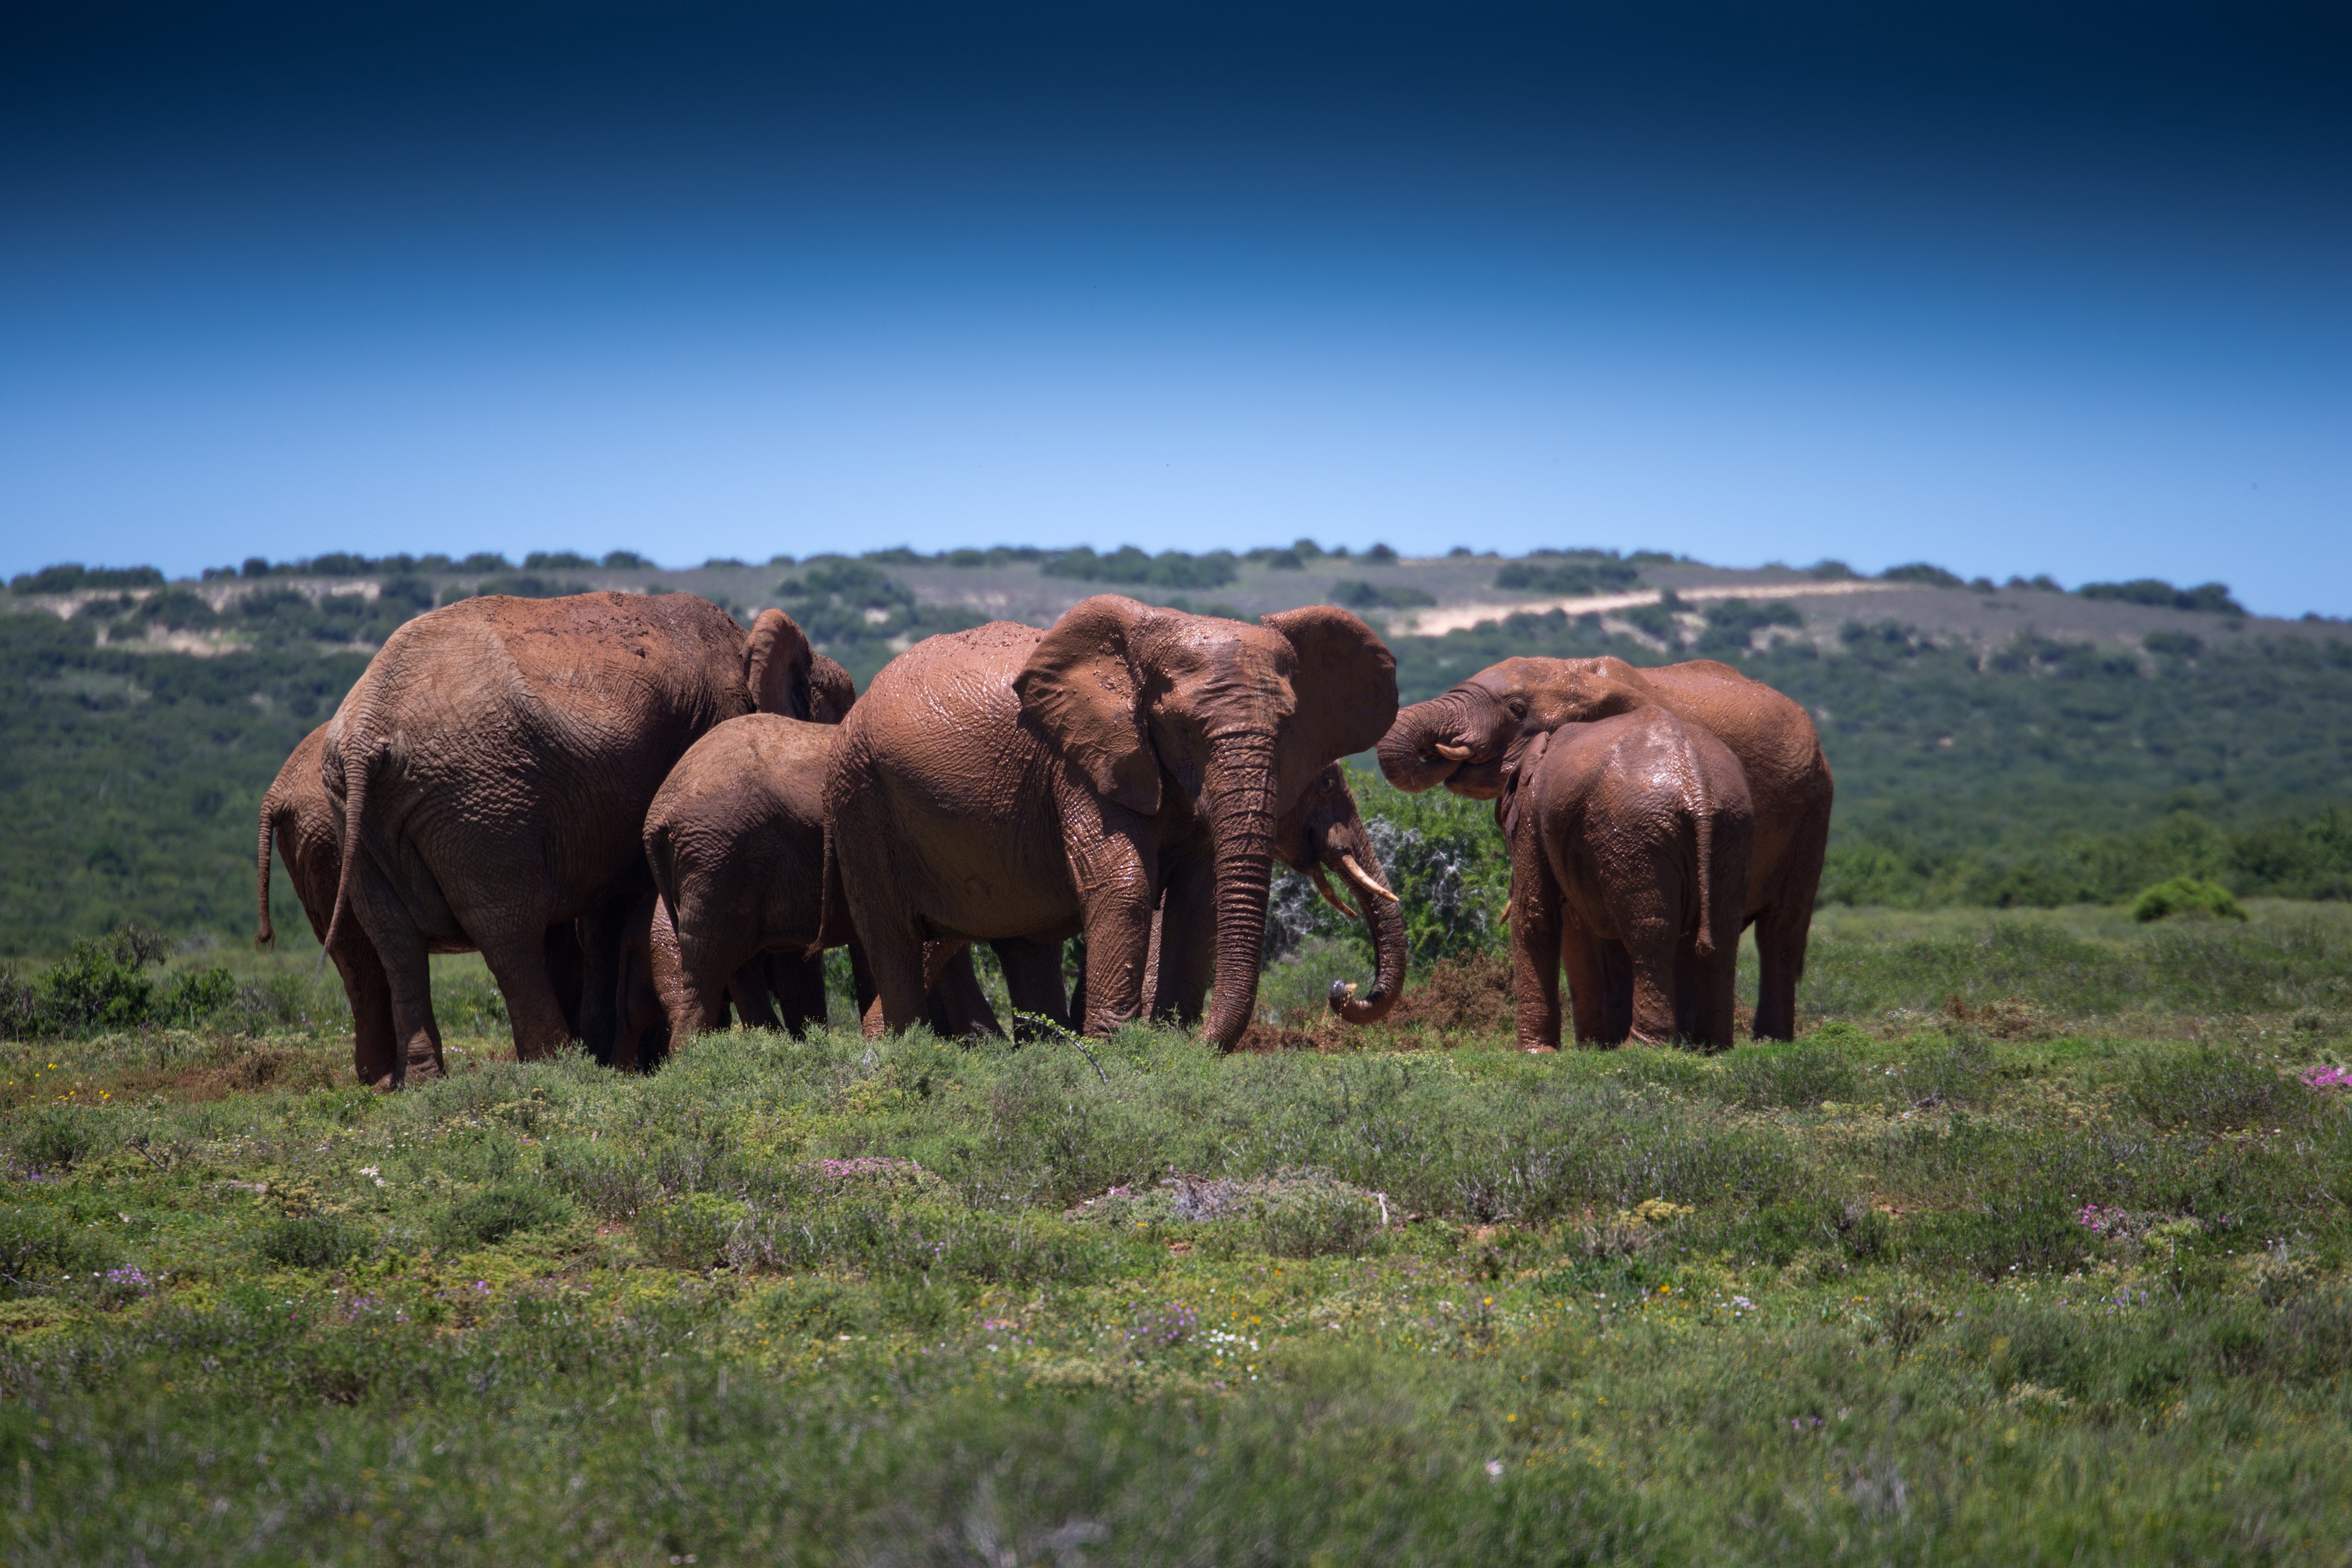
prairie, adventure, wildlife, herd, pasture, grazing, mammal, fauna, savanna, plain, elephant, grassland, mammals, african, safari, ecosystem, elephants, elephant family, indian elephant, african elephant, mud bath, cattle like mammal, elephants and mammoths